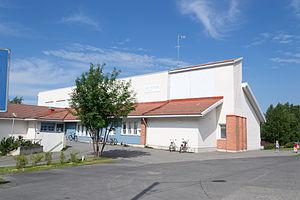
Ii est une municipalité du nord-ouest de la Finlande, dans la région d'Ostrobotnie du Nord.